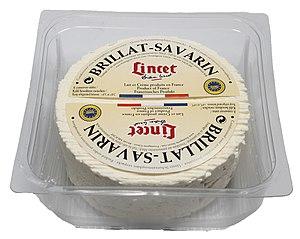
Brillat-Savarin IGP Lincet Non-affiné